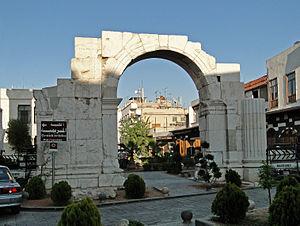
Arc de triomphe romain (Al Kharab) sur la Rue Droite à Damas, Syrie